Race and ethnicity in Brazil

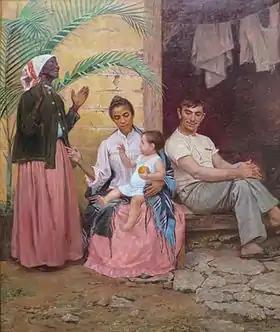
"A Redenção de Cam" ("Redemption of Ham"), Modesto Brocos, 1895, Museu Nacional de Belas Artes. The painting depicts a black grandmother, mulatta mother, white father and their quadroon child, hence three generations of hypergamy through racial whitening.

In Brazil, particularly in São Paulo, the dominant idea was that national workers were unable to develop the country, and that only foreign workers would be able to work in a regime of "free" (i.e., wage) labour. The goal was to "whiten" Brazil through new immigrants and through future genetic mixing in which former slaves would disappear by becoming "Whiter."